Kinhega Lodge

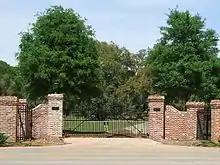
Entrance to Kinhega Lodge

In 1951 Frances Griscom sold a large part of Water Oak Plantation to J.C. (Bull) Headley, a recent transplanted from Kentuckian. Griscom retained Water Oak with a few hundred acres of land. Headley turned his property into Bull Run Plantation, a luxurious farm which grew in agricultural output. Headley ran several hundred head of cattle and continued with operations as a hunting plantation.